Book of Mormon

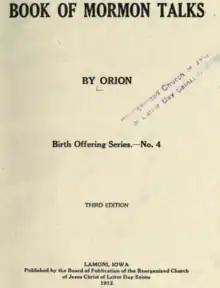
RLDS devotional literature about the Book of Mormon, published in 1912

The Community of Christ (formerly the Reorganized Church of Jesus Christ of Latter Day Saints or RLDS Church) views the Book of Mormon as scripture which provides an additional witness of Jesus Christ in support of the Bible. The Community of Christ publishes two versions of the book. The first is the Authorized Edition, first published by the then-RLDS Church in 1908, whose text is based on comparing the original printer's manuscript and the 1837 Second Edition (or "Kirtland Edition") of the Book of Mormon. Its content is similar to the Latter-day Saint edition of the Book of Mormon, but the versification is different. The Community of Christ also publishes a "New Authorized Version" (also called a "reader's edition"), first released in 1966, which attempts to modernize the language of the text by removing archaisms and standardizing punctuation.